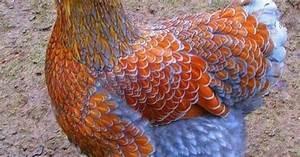
chicken